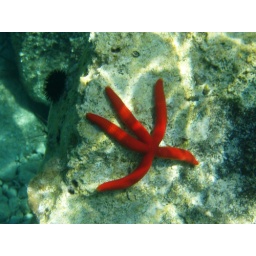
A red starfish and a balck urchin on a rock under water near Ithaca